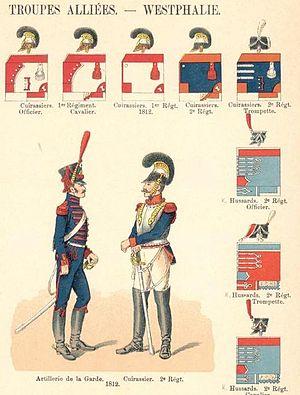
Ce qui suit est l'ordre de bataille et la composition de la Grande Armée durant la Campagne de Russie pendant les guerres de la Sixième Coalition de 1812.